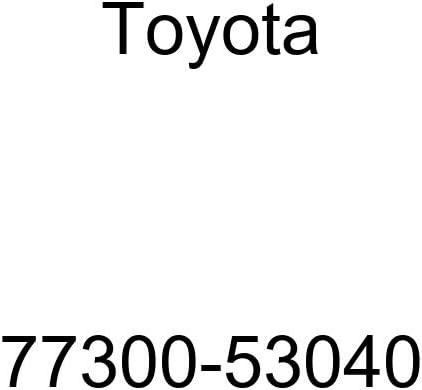
Toyota Fuel Tank Cap - 77300-53040
Category: Automotive
Fuel Tank Cap
Features: Fuel Tank Cap